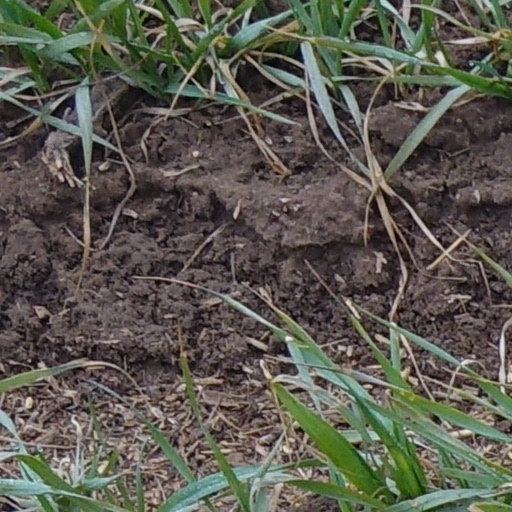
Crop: wheat